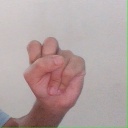
अक्षर: स